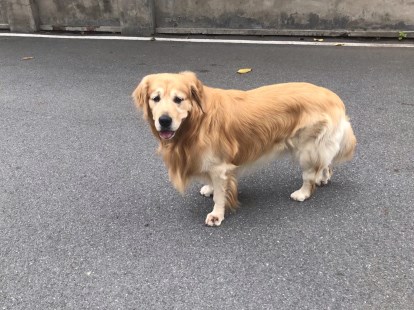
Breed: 5355-n000126-golden_retriever